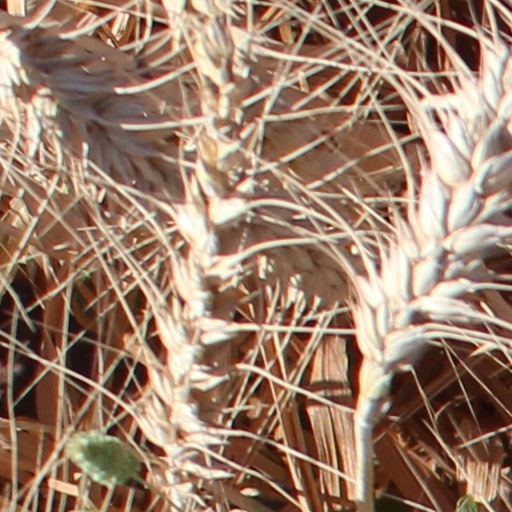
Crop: wheat